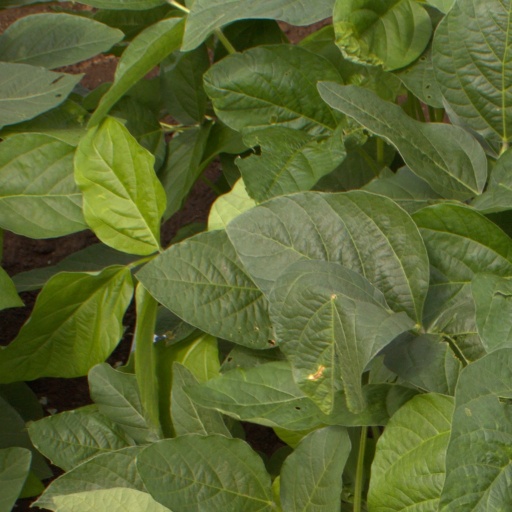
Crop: soybean